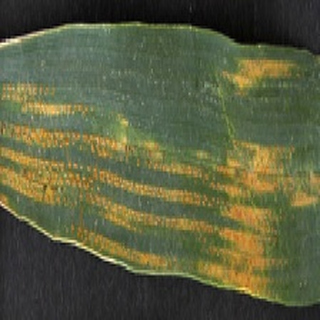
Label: wheat_yellow_rust